Citadel of Blood

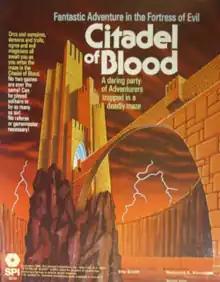
Cover of boxed set

"Citadel of Blood',' subtitled "Fantastic Adventure in the Fortress of Evil," is a dungeon-crawl board game published by Simulations Publications, Inc. (SPI) in 1980.